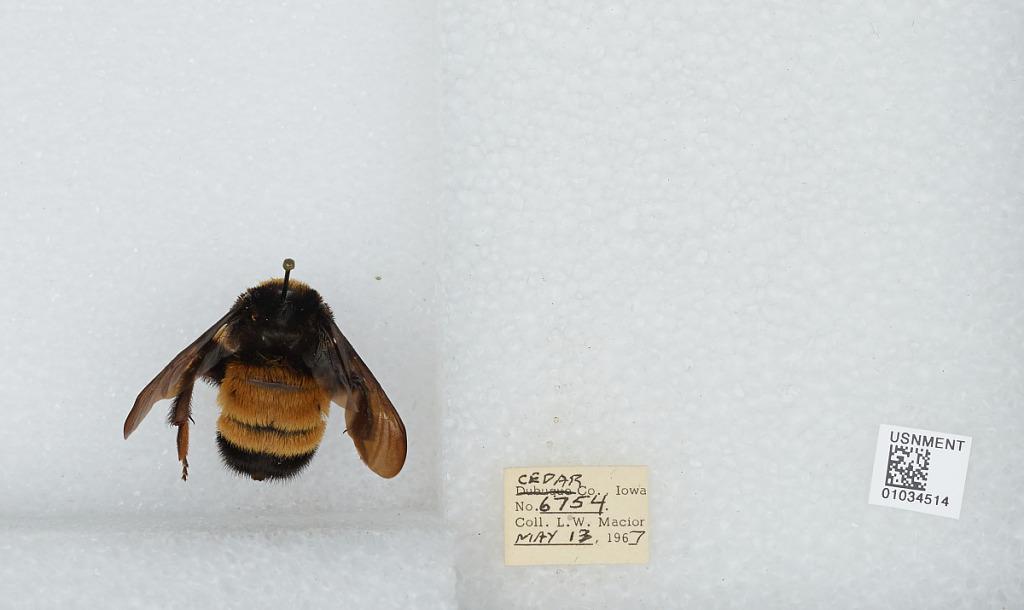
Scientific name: Bombus (Fervidobombus) pensylvanicus pensylvanicus (De Geer)
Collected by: L. Macior
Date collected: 1967-5-13
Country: United States
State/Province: Iowa
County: Cedar
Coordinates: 41.77, -91.13